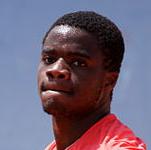
Age: 16